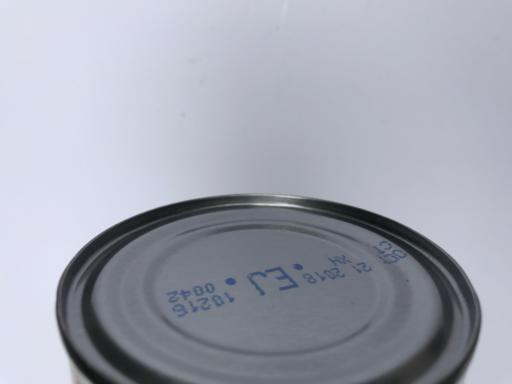
Waste category: metal